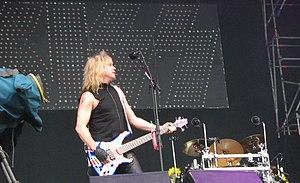
Rick Savage au Arrow Festival NL en 2008.
Richard Savage dit Rick Savage est né le 2 décembre 1960 à Sheffield en Angleterre.